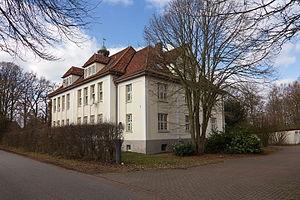
Häuslingen est une municipalité allemande du land de Basse-Saxe et l'arrondissement de la Lande. En 2014, elle comptait 819 hab.